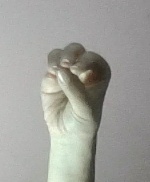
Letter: ha